Puerto Rico Trench

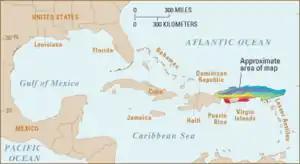
Location map Puerto Rico Trench—United States Geological Survey

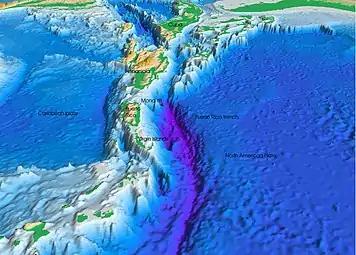
Perspective view of the sea floor of the Atlantic Ocean and the Caribbean Sea. The Lesser Antilles are on the lower left side of the view and Florida is on the upper right. The purple sea floor at the center of the view is the Puerto Rico Trench, the deepest part of the Atlantic Ocean.

The Puerto Rico Trench is located on the boundary between the North Atlantic Ocean and Caribbean Sea, parallel to and north of Puerto Rico, where the oceanic trench reaches the deepest points in the Atlantic Ocean. The trench is associated with a complex transition from the Lesser Antilles frontal subduction zone between the South American plate and Caribbean plate to the oblique subduction zone and the strike-slip transform fault zone between the North American plate and Caribbean plate, which extends from the Puerto Rico Trench at the Puerto Rico–Virgin Islands microplate through the Cayman Trough at the Gonâve microplate to the Middle America Trench at the Cocos plate.